Economy of Egypt

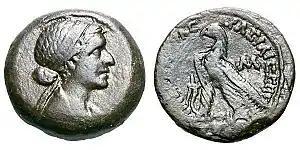
A silver coin of 40 drachmai (1 obol) minted in Alexandria between 51 and 30 BC, with Cleopatra VII depicted on the obverse, and an eagle on a thunderbolt with the inscription "" (Basilissēs Kleopatras) on the reverse.

Ptolemaic Egypt blended traditional agrarian systems with new fiscal and administrative reforms. The economy produced wheat, flax, wine, and textiles, with state control over beer, oil, and salt. Agriculture, organized around the Nile’s flood cycle, remained central. The early Ptolemies implemented extensive land reclamation where immigrant Greeks and military settlers were granted privileged access to land, while native Egyptians were pushed into subordinate roles with limited protections. Greeks also dominated Hellenic urban centers and viticulture, while the administrative spread of the Greek language displaced Demotic, restricting Egyptian access to legal and bureaucratic institutions.